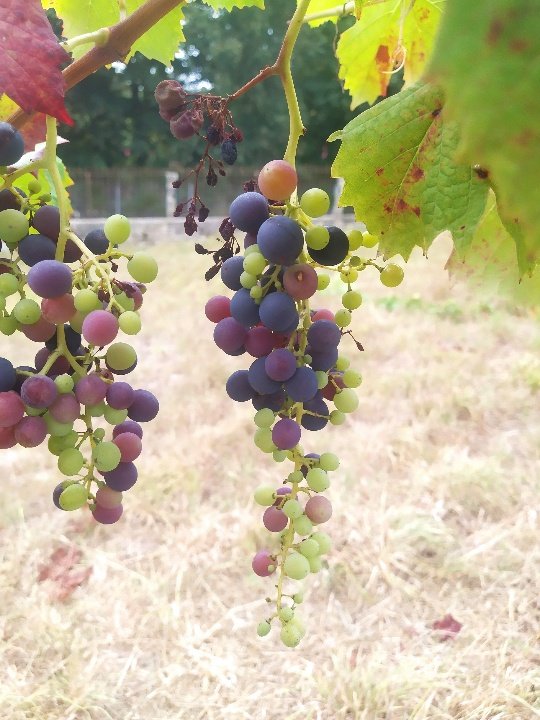
Berries visible: 110
Grape clusters: 2